Irish Citizen Army

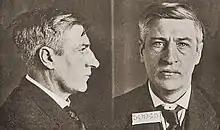
ICA founder and leader James Larkin. Mugshot taken upon his 1919 arrest for "criminal anarchism" in New York state.

The Citizen Army arose out of the lockout and strike strike of the Irish Transport and General Workers Union (ITGWU) in 1913. Rejecting collective bargaining, Dublin's leading employer, William Martin Murphy, locked out union members on 19 August 1913. The ITGWU's leader and founder, James Larkin, responded by calling out on strike Murphy's employees in Dublin United Tramway Company. Other employers, encouraged by Murphy, retaliated by following his example. The conflict eventually escalated to involve 400 employers and 25,000 workers, and the Dublin Metropolitan Police engaged in increasingly violent efforts to break picket lines and suppress protest. With Larkin in prison, his deputy James Connolly took up the offer the British Army veteran Jack White to drill union men as a workers' defence corps, a "Citizen Army". Calling for four battalions of trained men with corporals and sergeants, Connolly helped in the organisation to which Markievicz contributed her Fianna Éireann nationalist youth, and in November 1913 the Irish Citizen Army (ICA) was born.